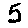
Label: 5